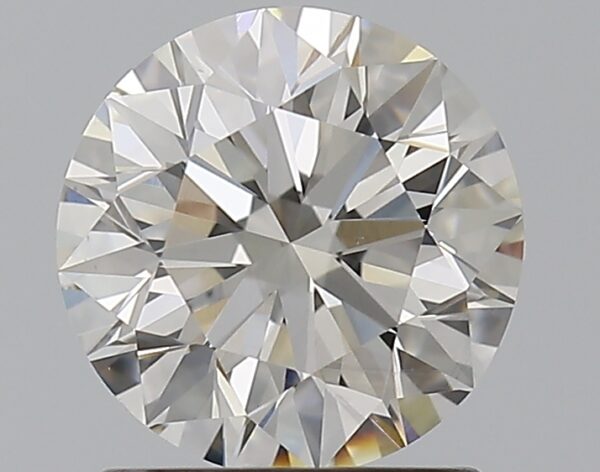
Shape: round
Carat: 1.2
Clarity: VS1
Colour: J
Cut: EX
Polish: EX
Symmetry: EX
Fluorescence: M
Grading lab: GIA
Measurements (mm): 6.74 x 6.79 x 4.24